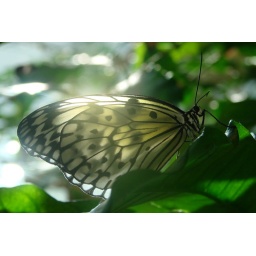
Black & white butterfly in the sun